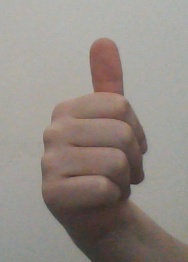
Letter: aleff